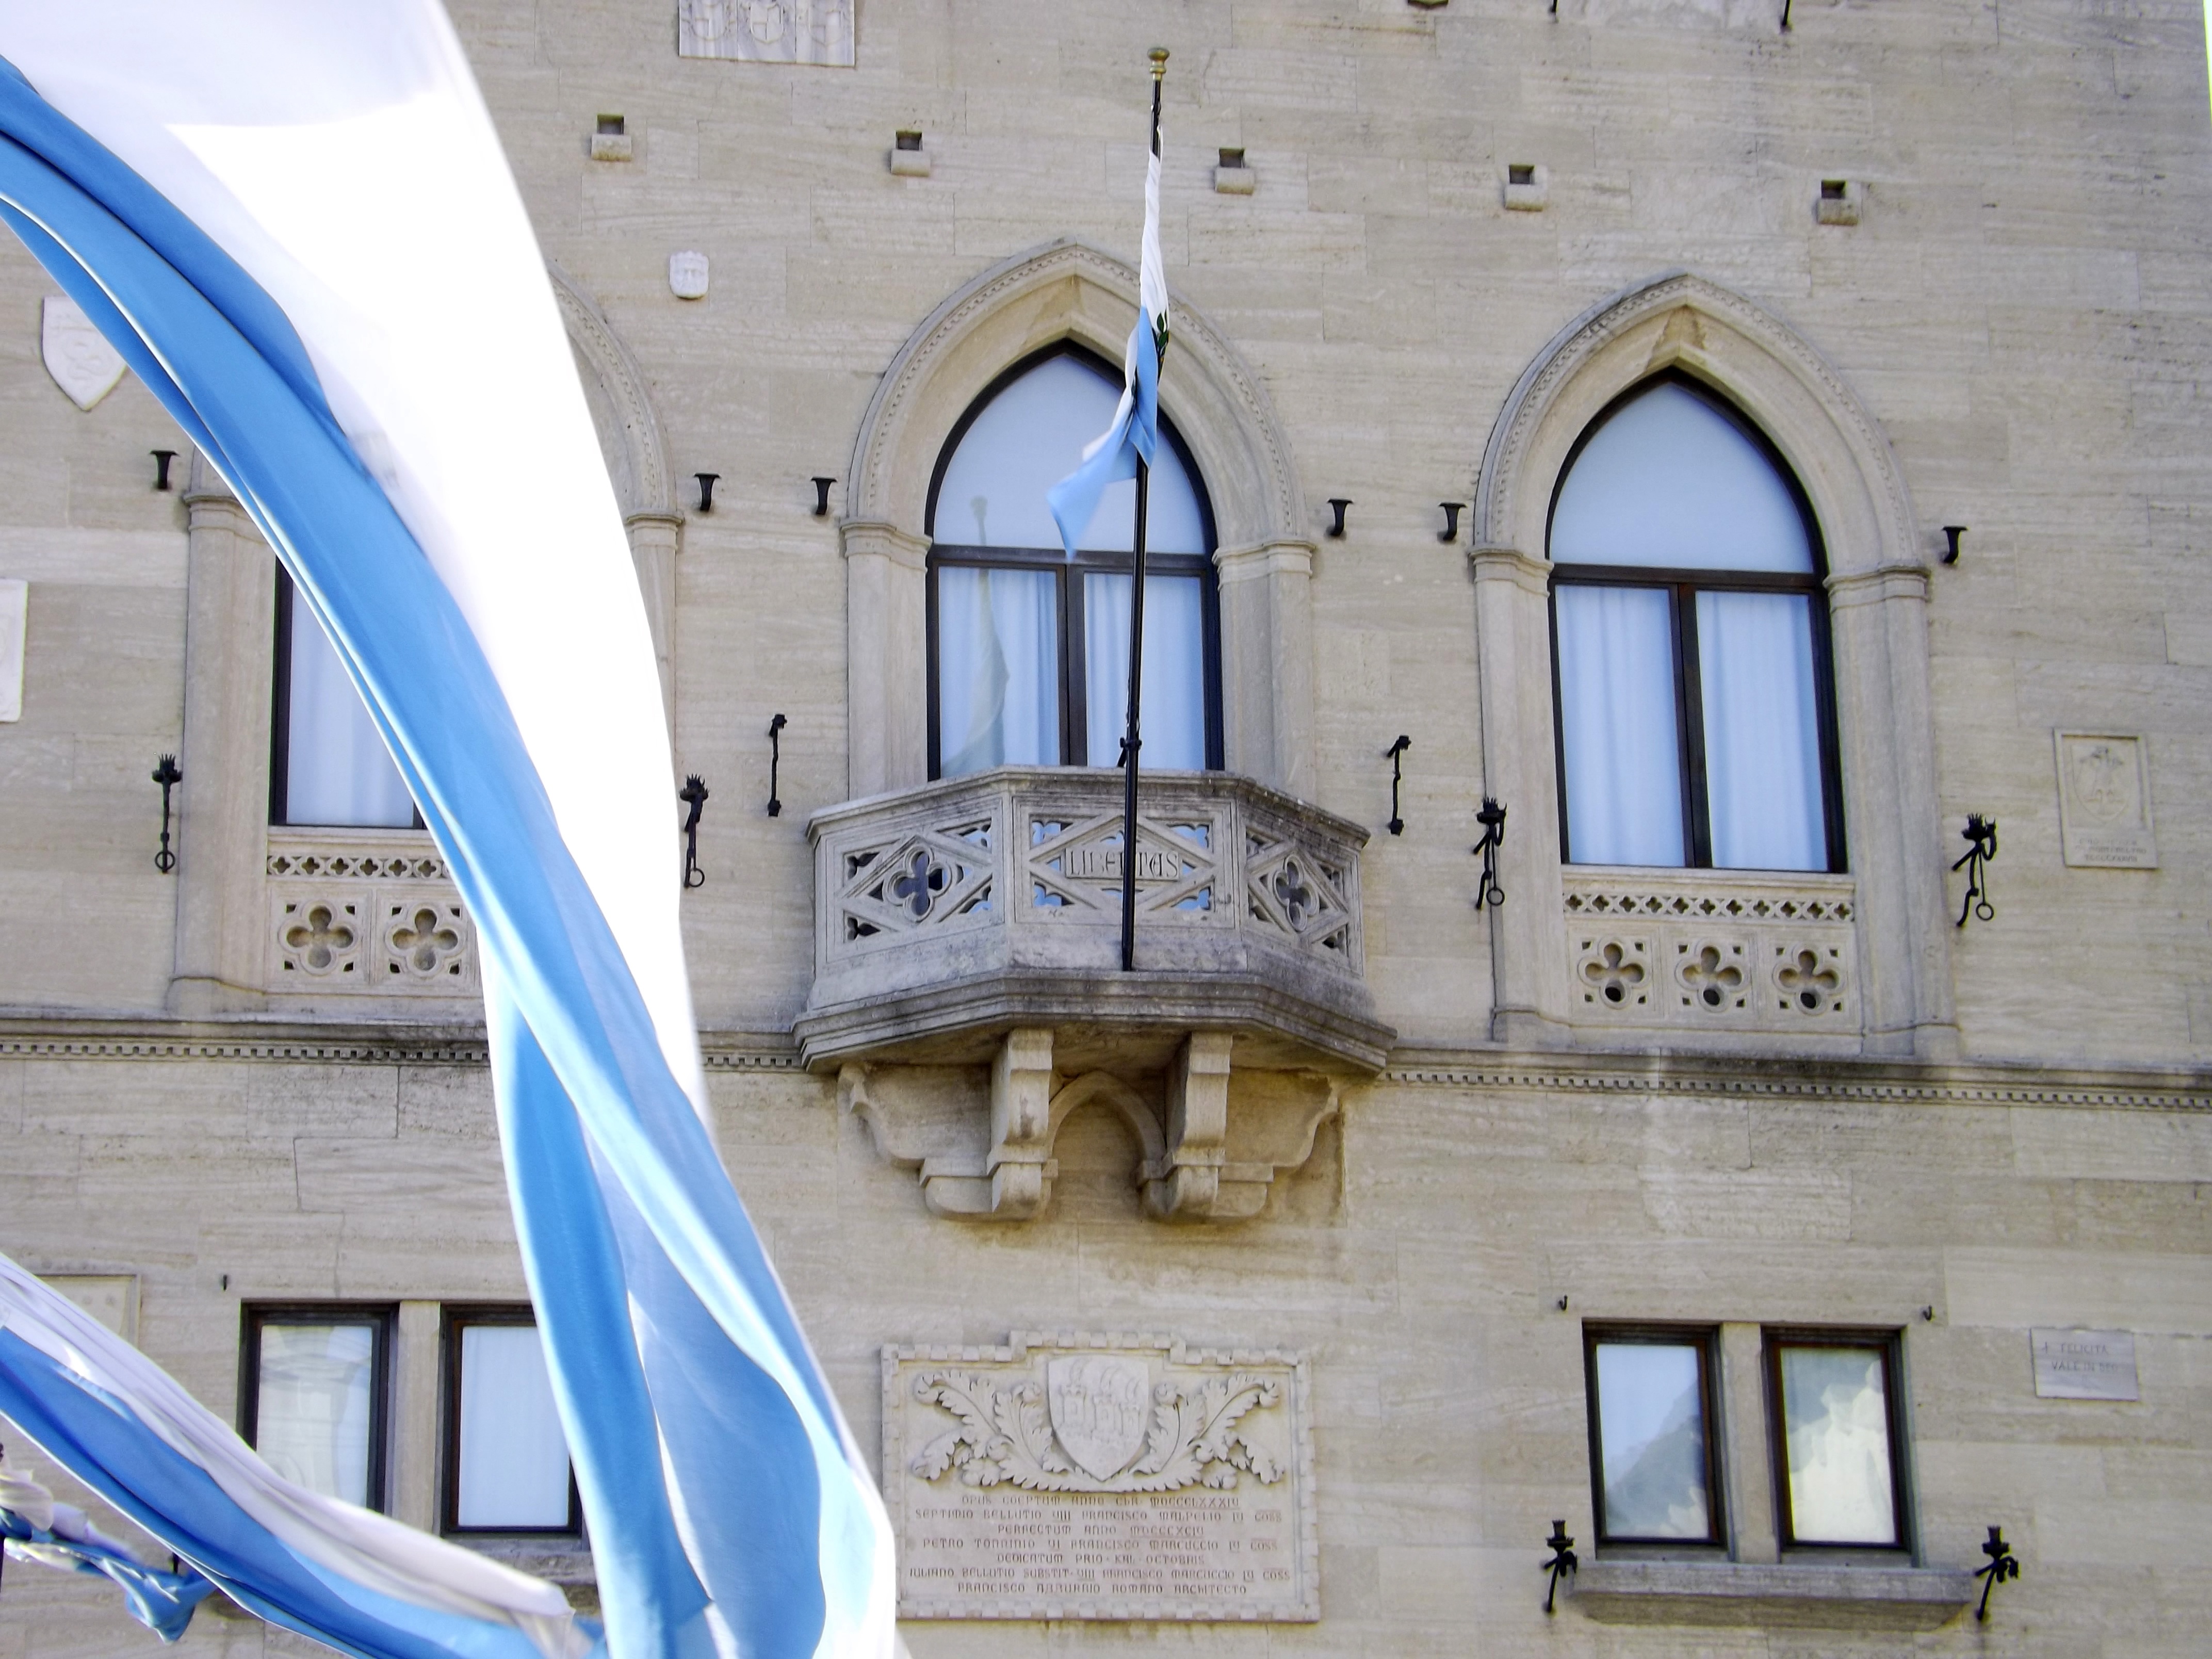
architecture, window, building, arch, flag, facade, blue, chapel, place of worship, parliament, synagogue, san marino